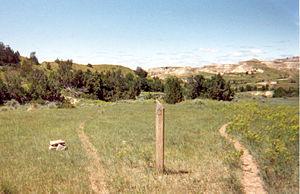
Le Maah Daah Hey Trail, ou MDH Trail, est un sentier de randonnée américain dans les comtés de Billings, Golden Valley, McKenzie et Slope, au Dakota du Nord. Ce sentier de longue randonnée de 232 km traverse les trois parties du parc national Theodore Roosevelt. C'est un National Recreation Trail depuis 2016